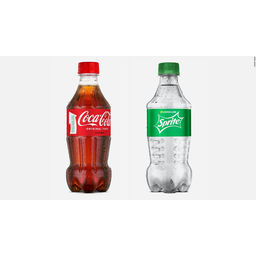
Label: bottles